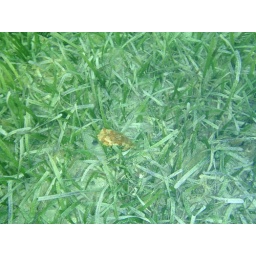
Snorkeling in front of Lawson Rock Condos.Puffer fish in the shallow sea grass